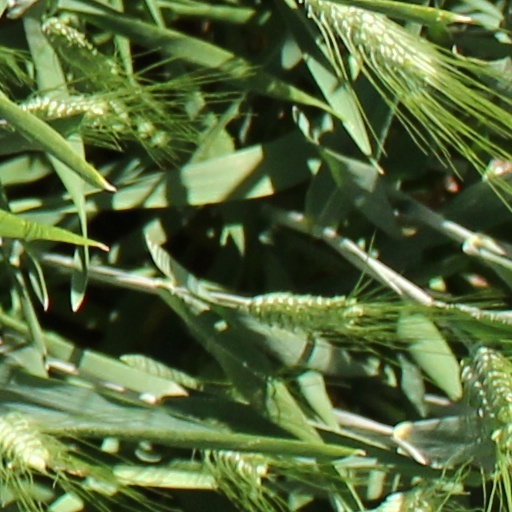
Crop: wheat